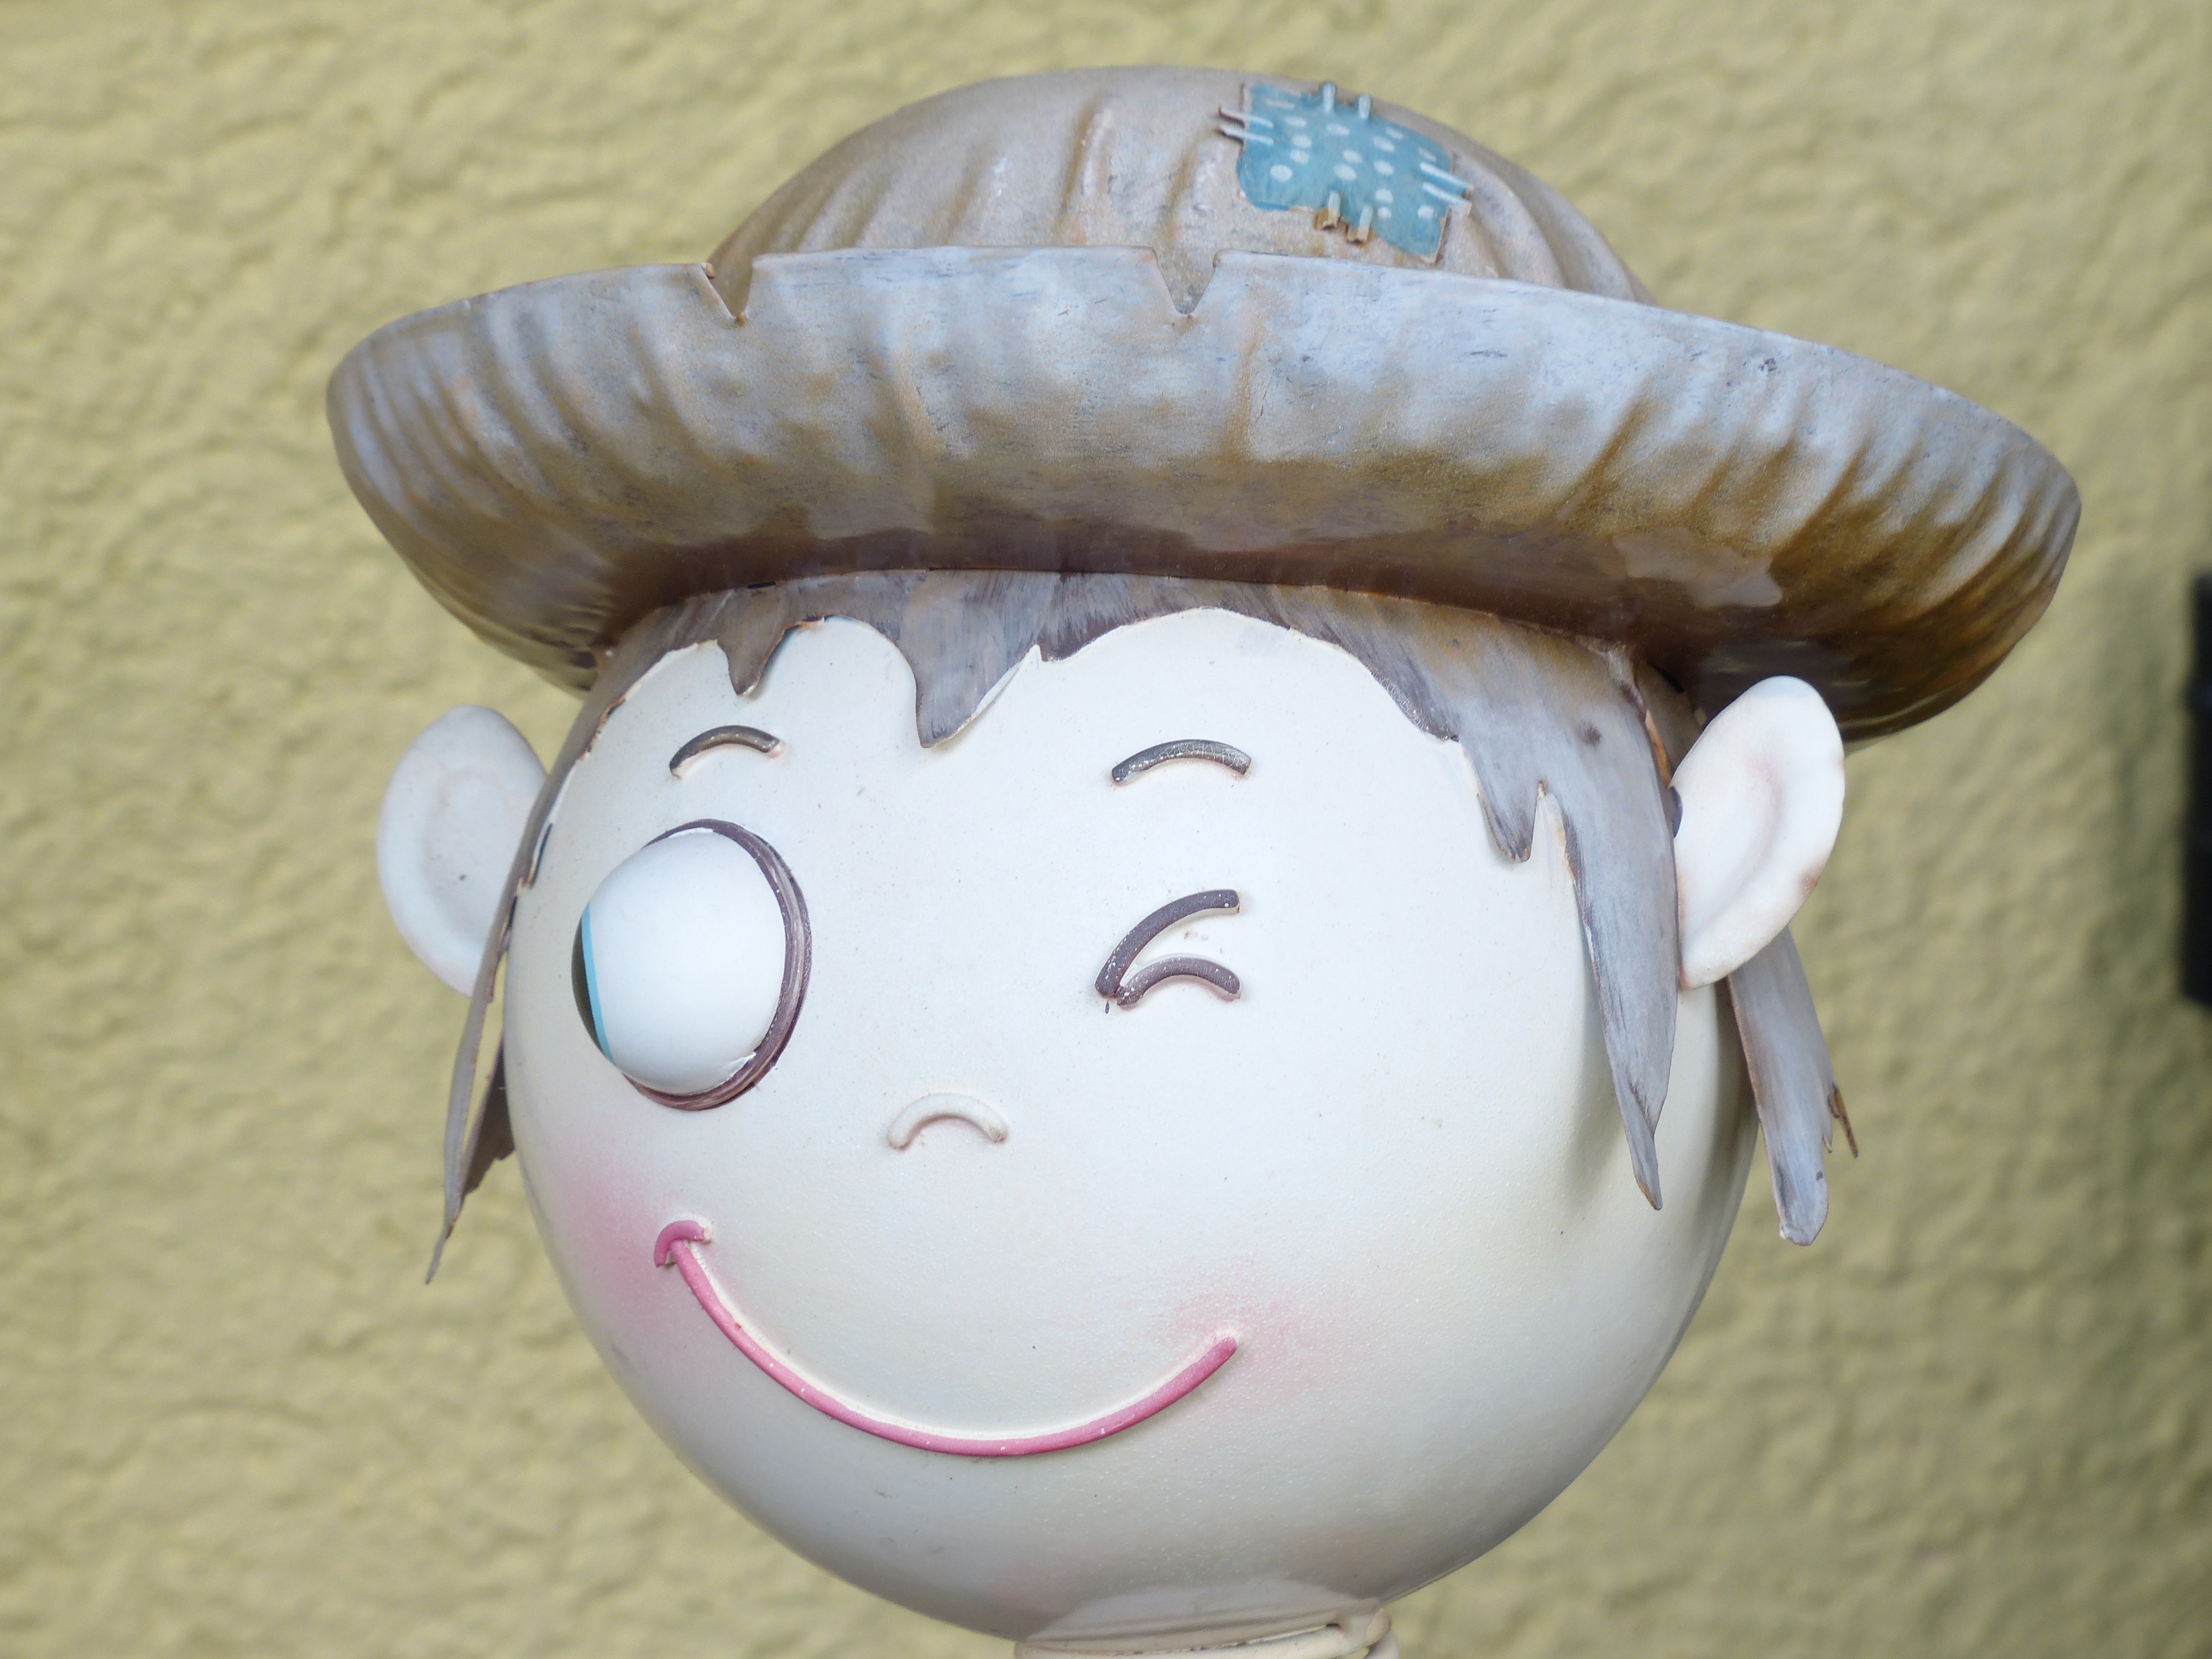
white, boy, ceramic, clothing, pink, toy, laugh, figure, happy, head, skin, funny, wink